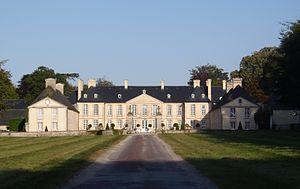
Audrieu (Normandie, France). Le château.
Audrieu est une commune française, située dans le département du Calvados en région Normandie, peuplée de 1 046 habitants.
Cet article recense de manière non exhaustive les châteaux, maisons fortes, mottes castrales, situés dans le département français du Calvados. Il est fait état des inscriptions et classements au titre des monuments historiques.
Le château d'Audrieu est un château situé sur la commune d'Audrieu dans le département français du Calvados.